Kazan

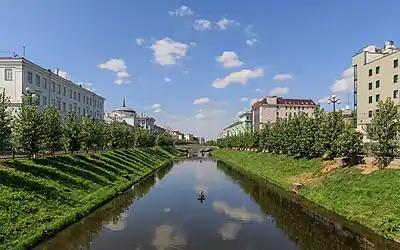
The Bolaq Canal

The first bus routes in Kazan came to use in 1925. The bus is the most popular type of public transport in Kazan: in 2016, it carried about 74% of passengers. As of 2017, there are about 62 bus routes in the city, with a total length of more than 1.2 thousand km. The total number of buses operating on city routes is 840. The movement of all buses is monitored using an automated control system based on satellite navigation. Any Internet user can track the movement of buses.